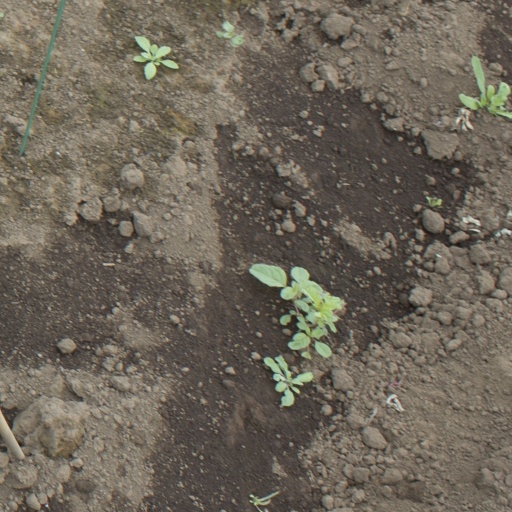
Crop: soybean